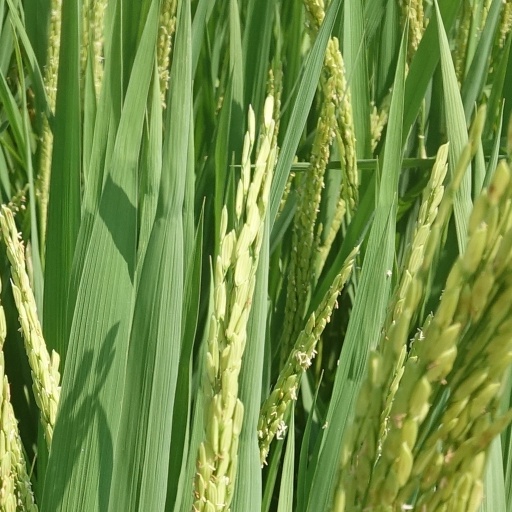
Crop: rice